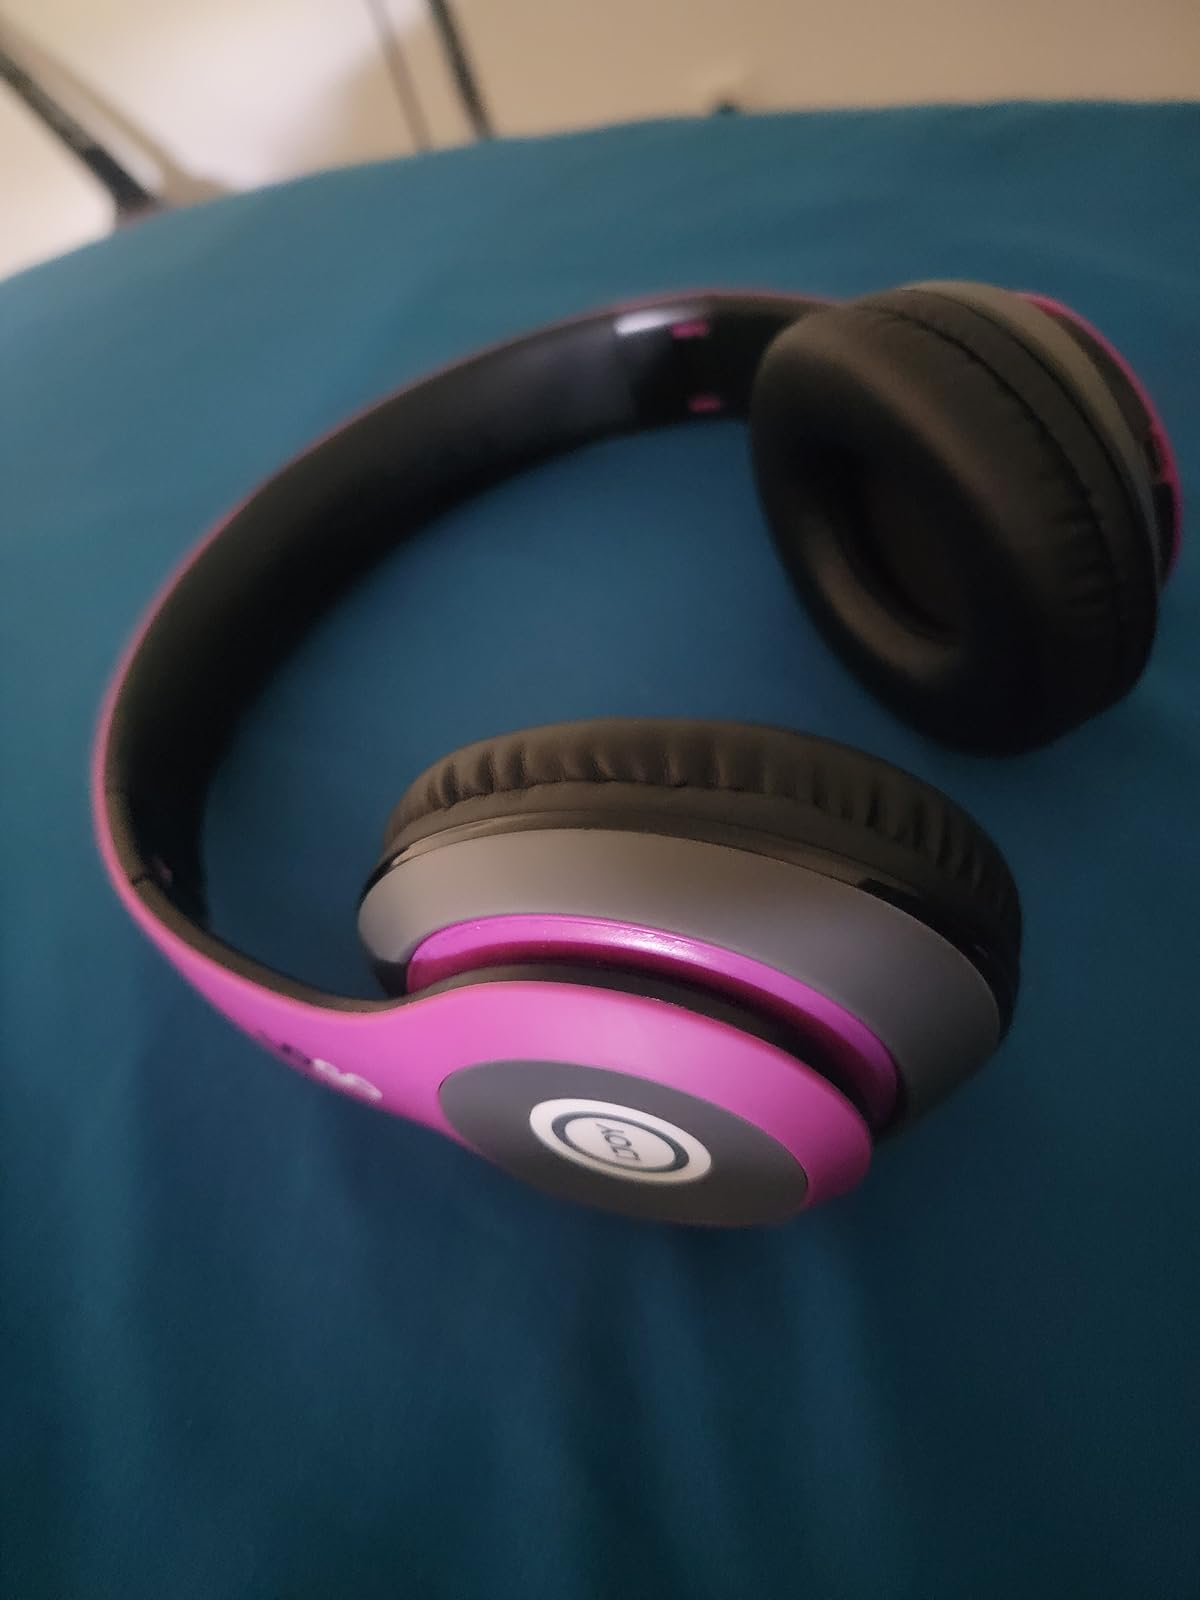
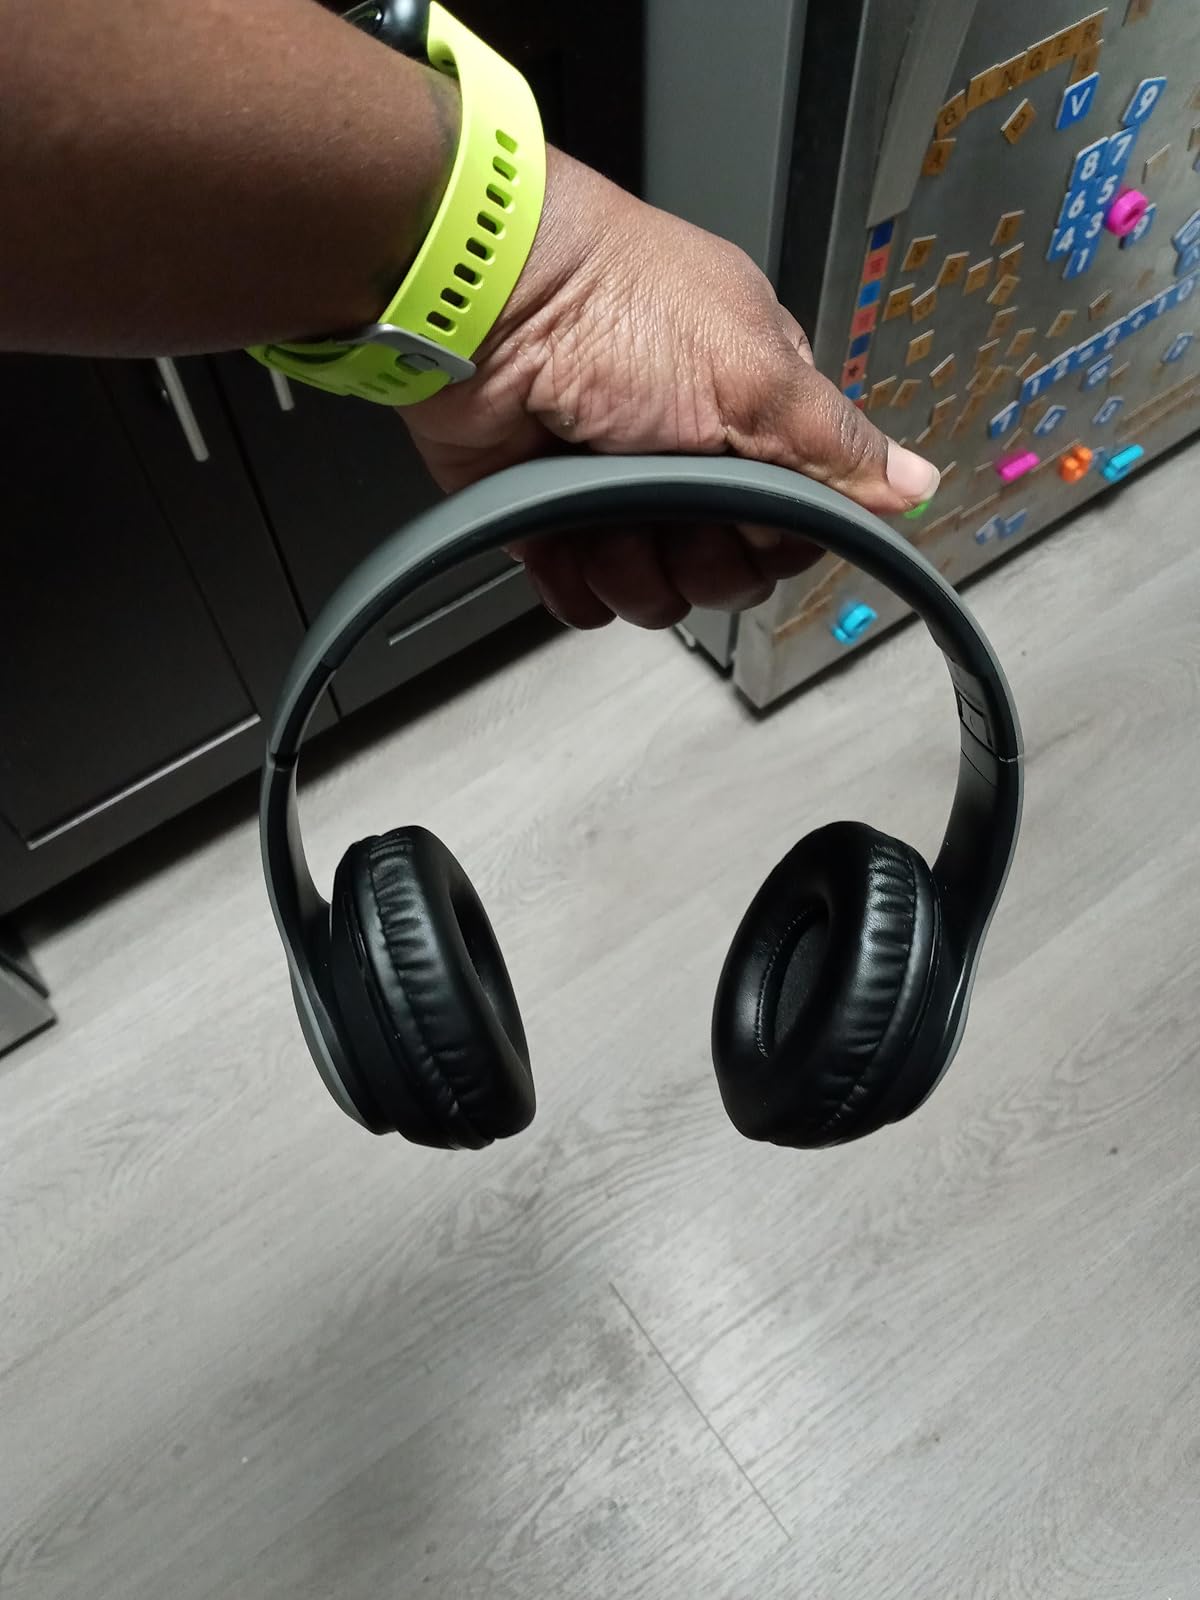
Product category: headphones
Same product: no